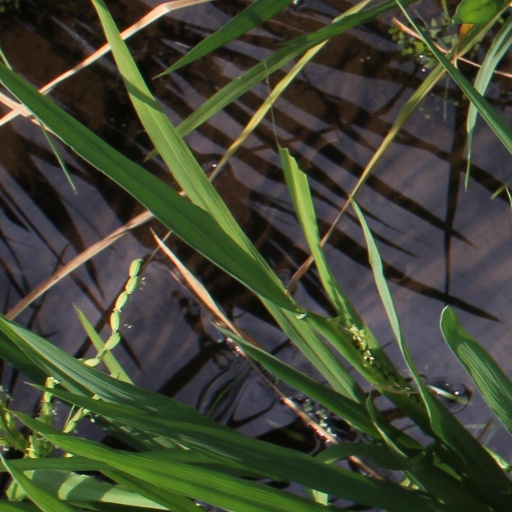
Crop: rice